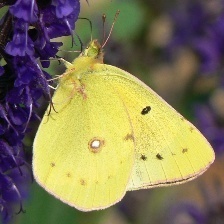
Species: CLOUDED SULPHUR
Butterfly family (ImageNet category): sulphur_butterfly